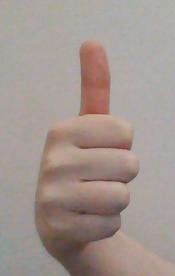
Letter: aleff